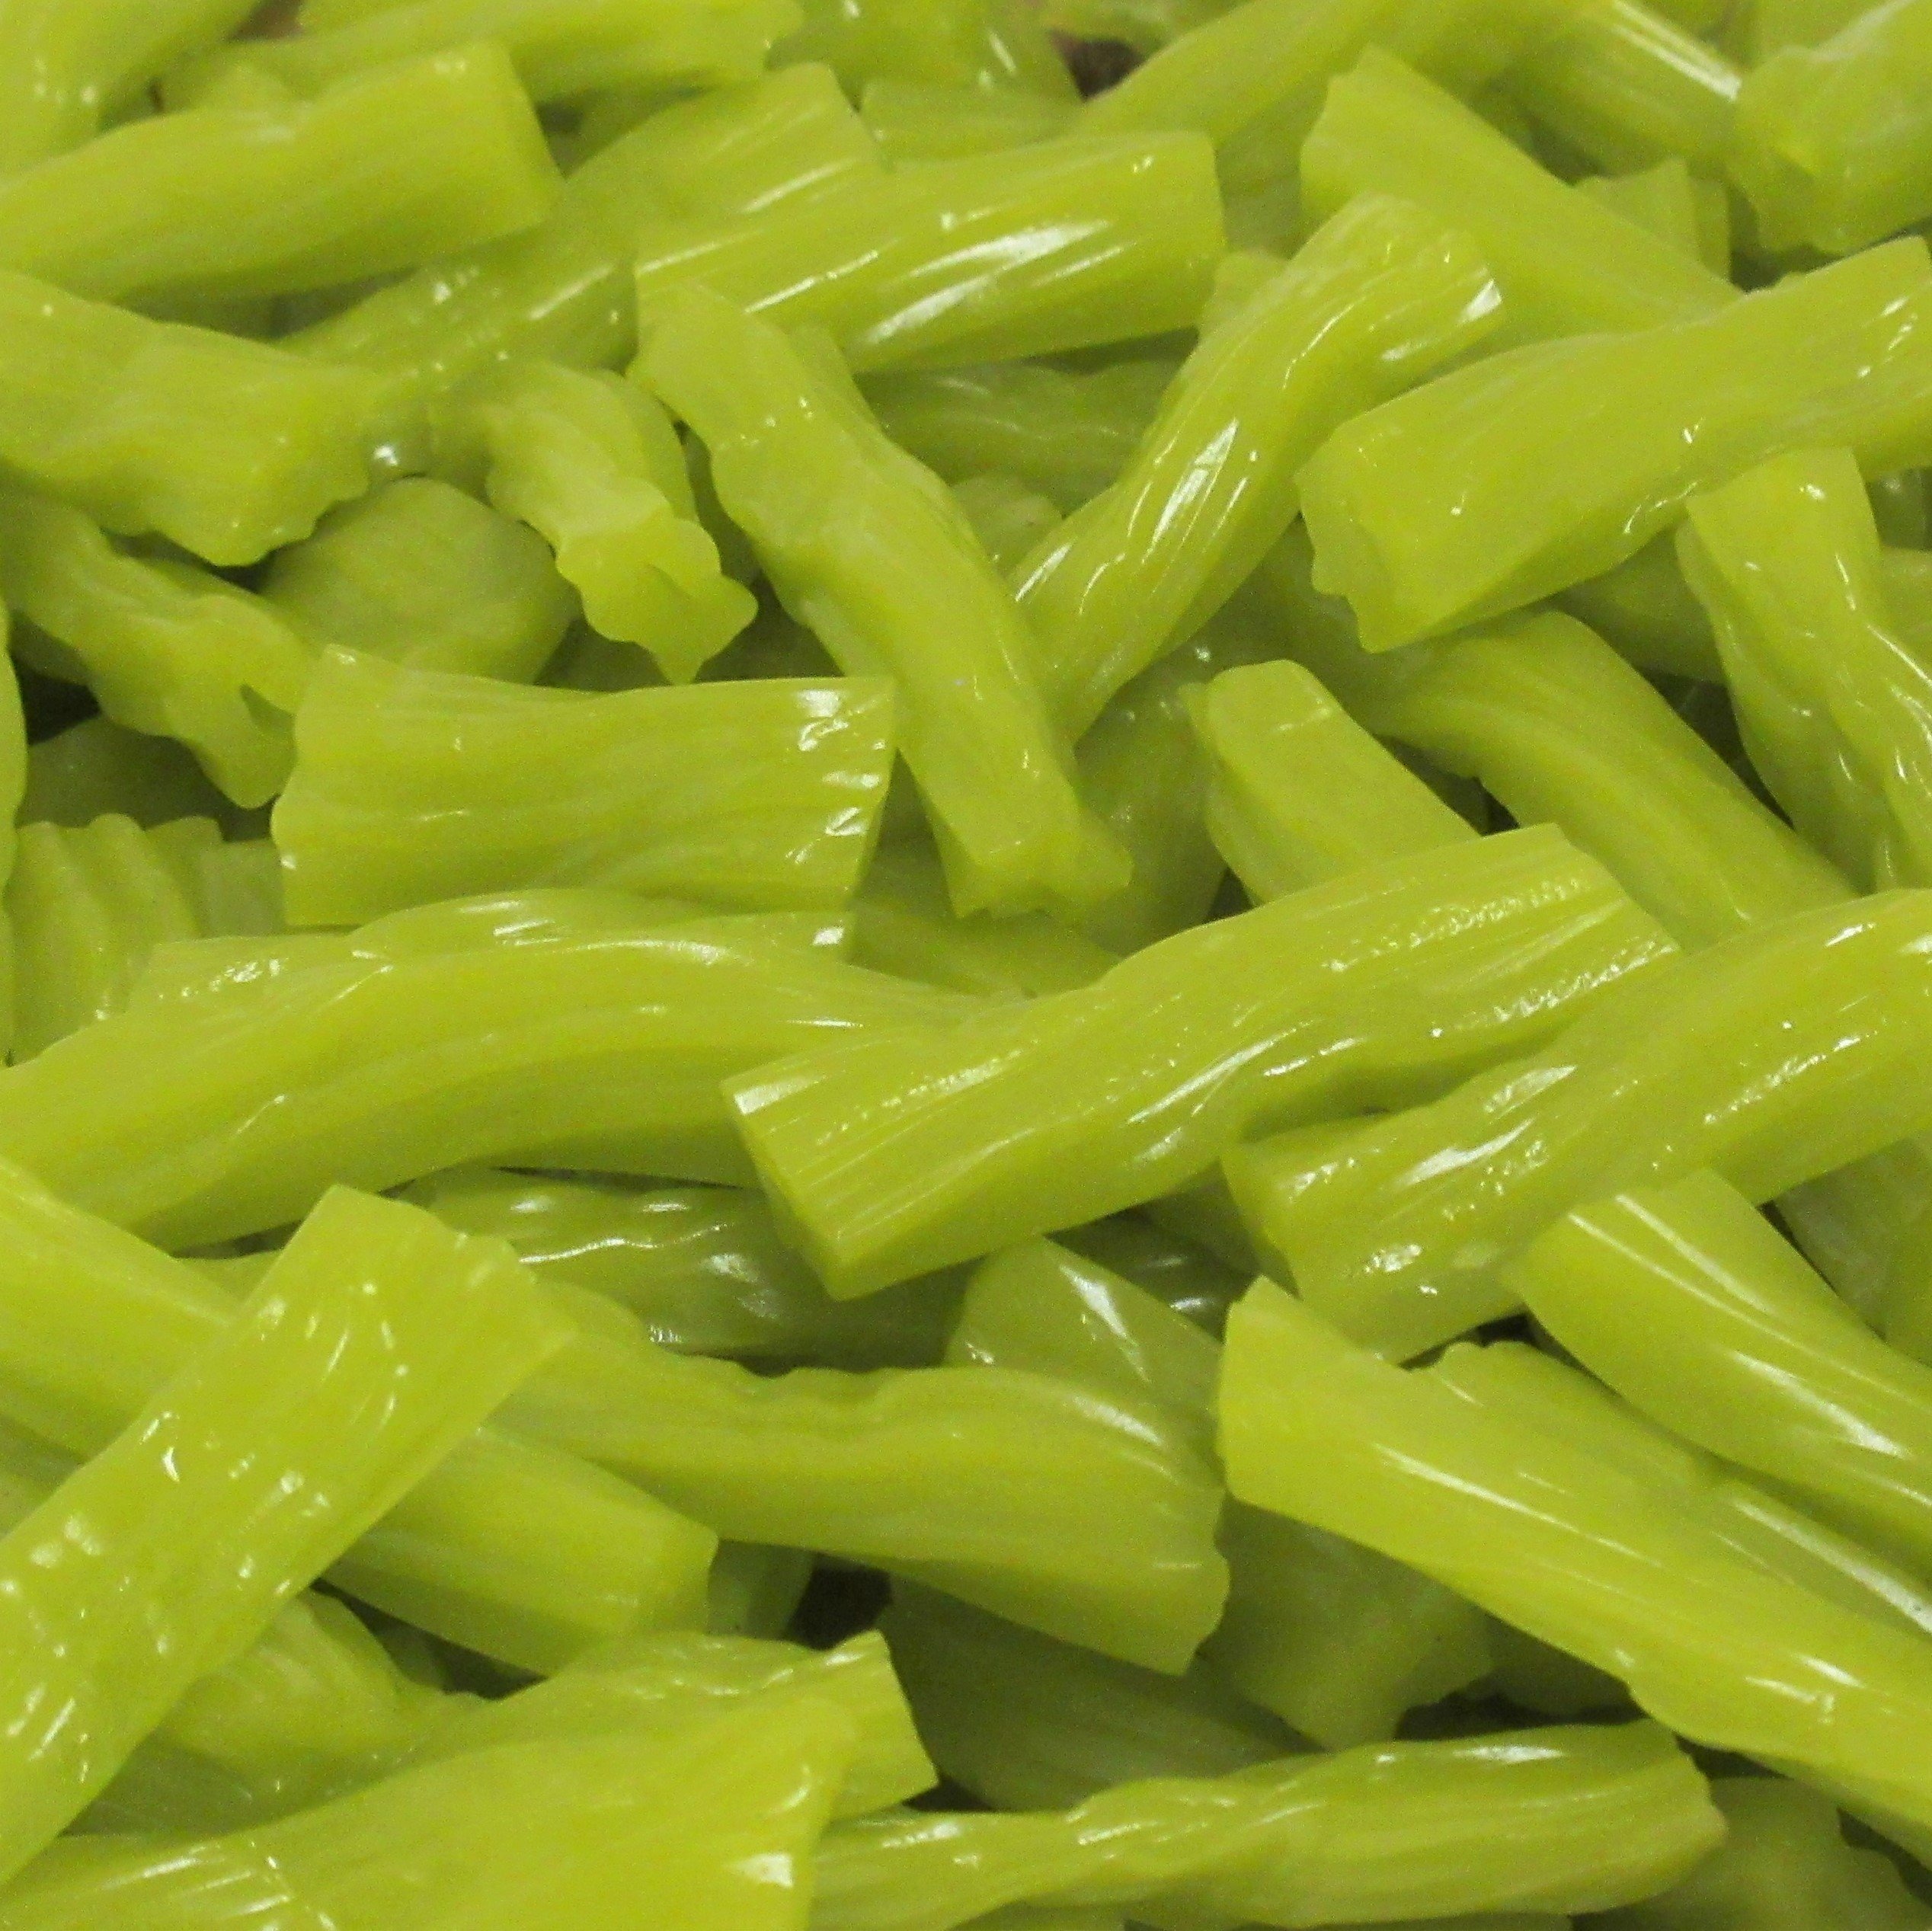
Item Name: Green Apple Licorice Bits by Its Delish, 10 lbs Bulk
Bullet Point 1: YUMMY and chewy Green Apple licorice bits bursting with flavor
Bullet Point 2: VALUE SIZE Ten Pounds (160 Oz) Bulk bag Its Delish brand
Bullet Point 3: GREAT GIFT and treat for baby celebrations, showers, color themed events and candy buffets
Bullet Point 4: STOCK UP! Awesome candy snack to have at home, office, on the go, movie night, tailgate parties and any occasion!
Bullet Point 5: QUALITY Certified Kosher OU Parve Made in the USA Shipped to you fresh!
Value: 1.0
Unit: Count

Price: 51.99